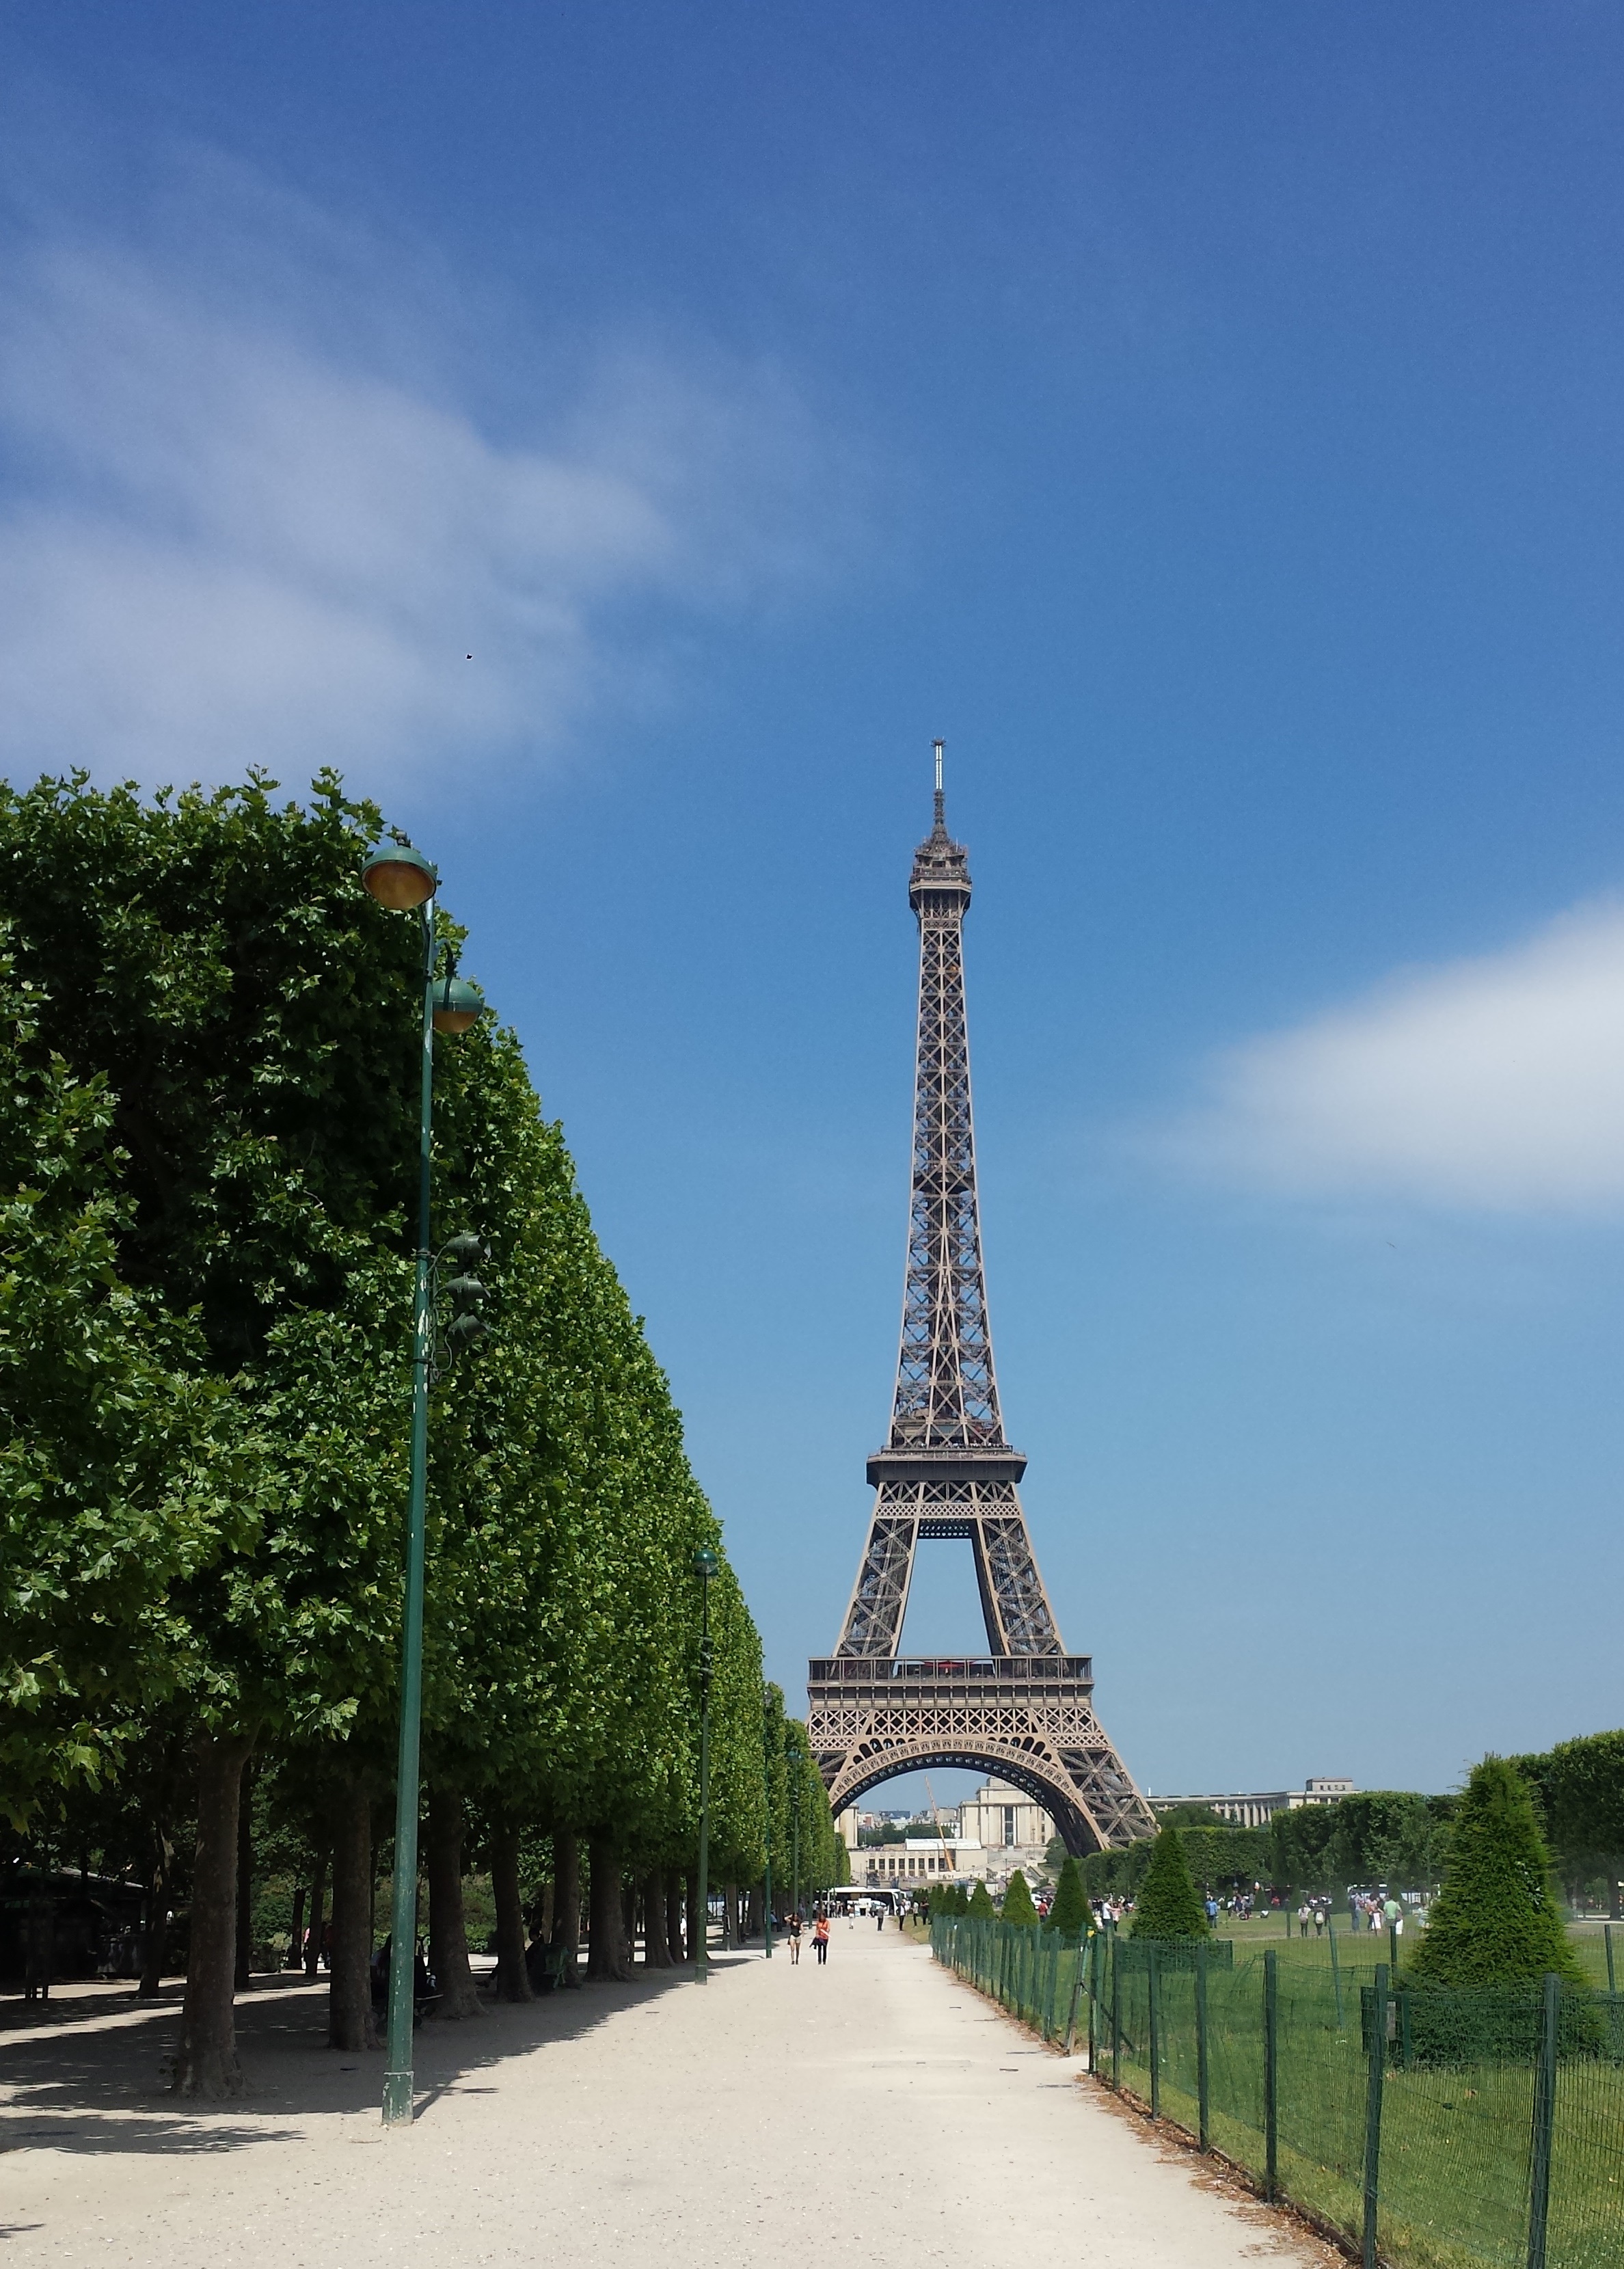
tree, eiffel tower, paris, monument, tower, landmark, places of interest, destinations